Fahredin Nuri

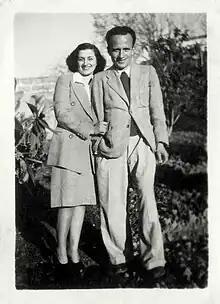
With his wife, Tefta Nuri

After completing the Primary studies at Lushnja with excellent results, Fahredin Nuri continued his Secondary education at the "Korça’s French Lycée" (Albanian – "Liceu i Korçës"). He completed the cycle of nine years studies in seven, mathematic branch, and obtained the Diploma in June 1934, with the motivation: "Very Good and Congratulations from the Jury".